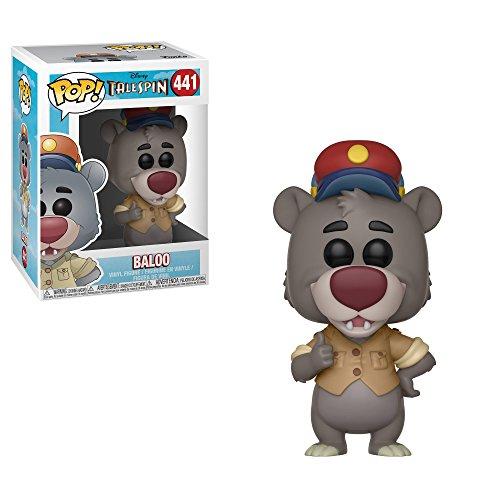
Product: Funko Pop Disney: Talespin - Baloo Collectible Figure, Multicolor
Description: From TaleSpin, Baloo, as a stylized POP vinyl from Funko.
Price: $6.99
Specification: ProductDimensions:3x3x3.8inches|ItemWeight:5ounces|ShippingWeight:5ounces(Viewshippingratesandpolicies)|ASIN:B07DFCTM5C|Itemmodelnumber:32084|Manufacturerrecommendedage:6yearsandup